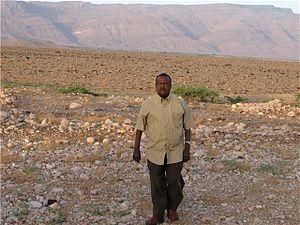
Mohamud Muse Hersi est un homme politique et militaire somalien. Il a été président du Pount du 8 janvier 2005 à janvier 2009.